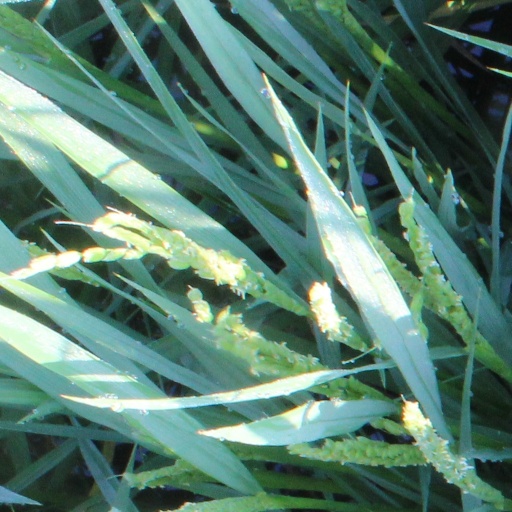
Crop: rice